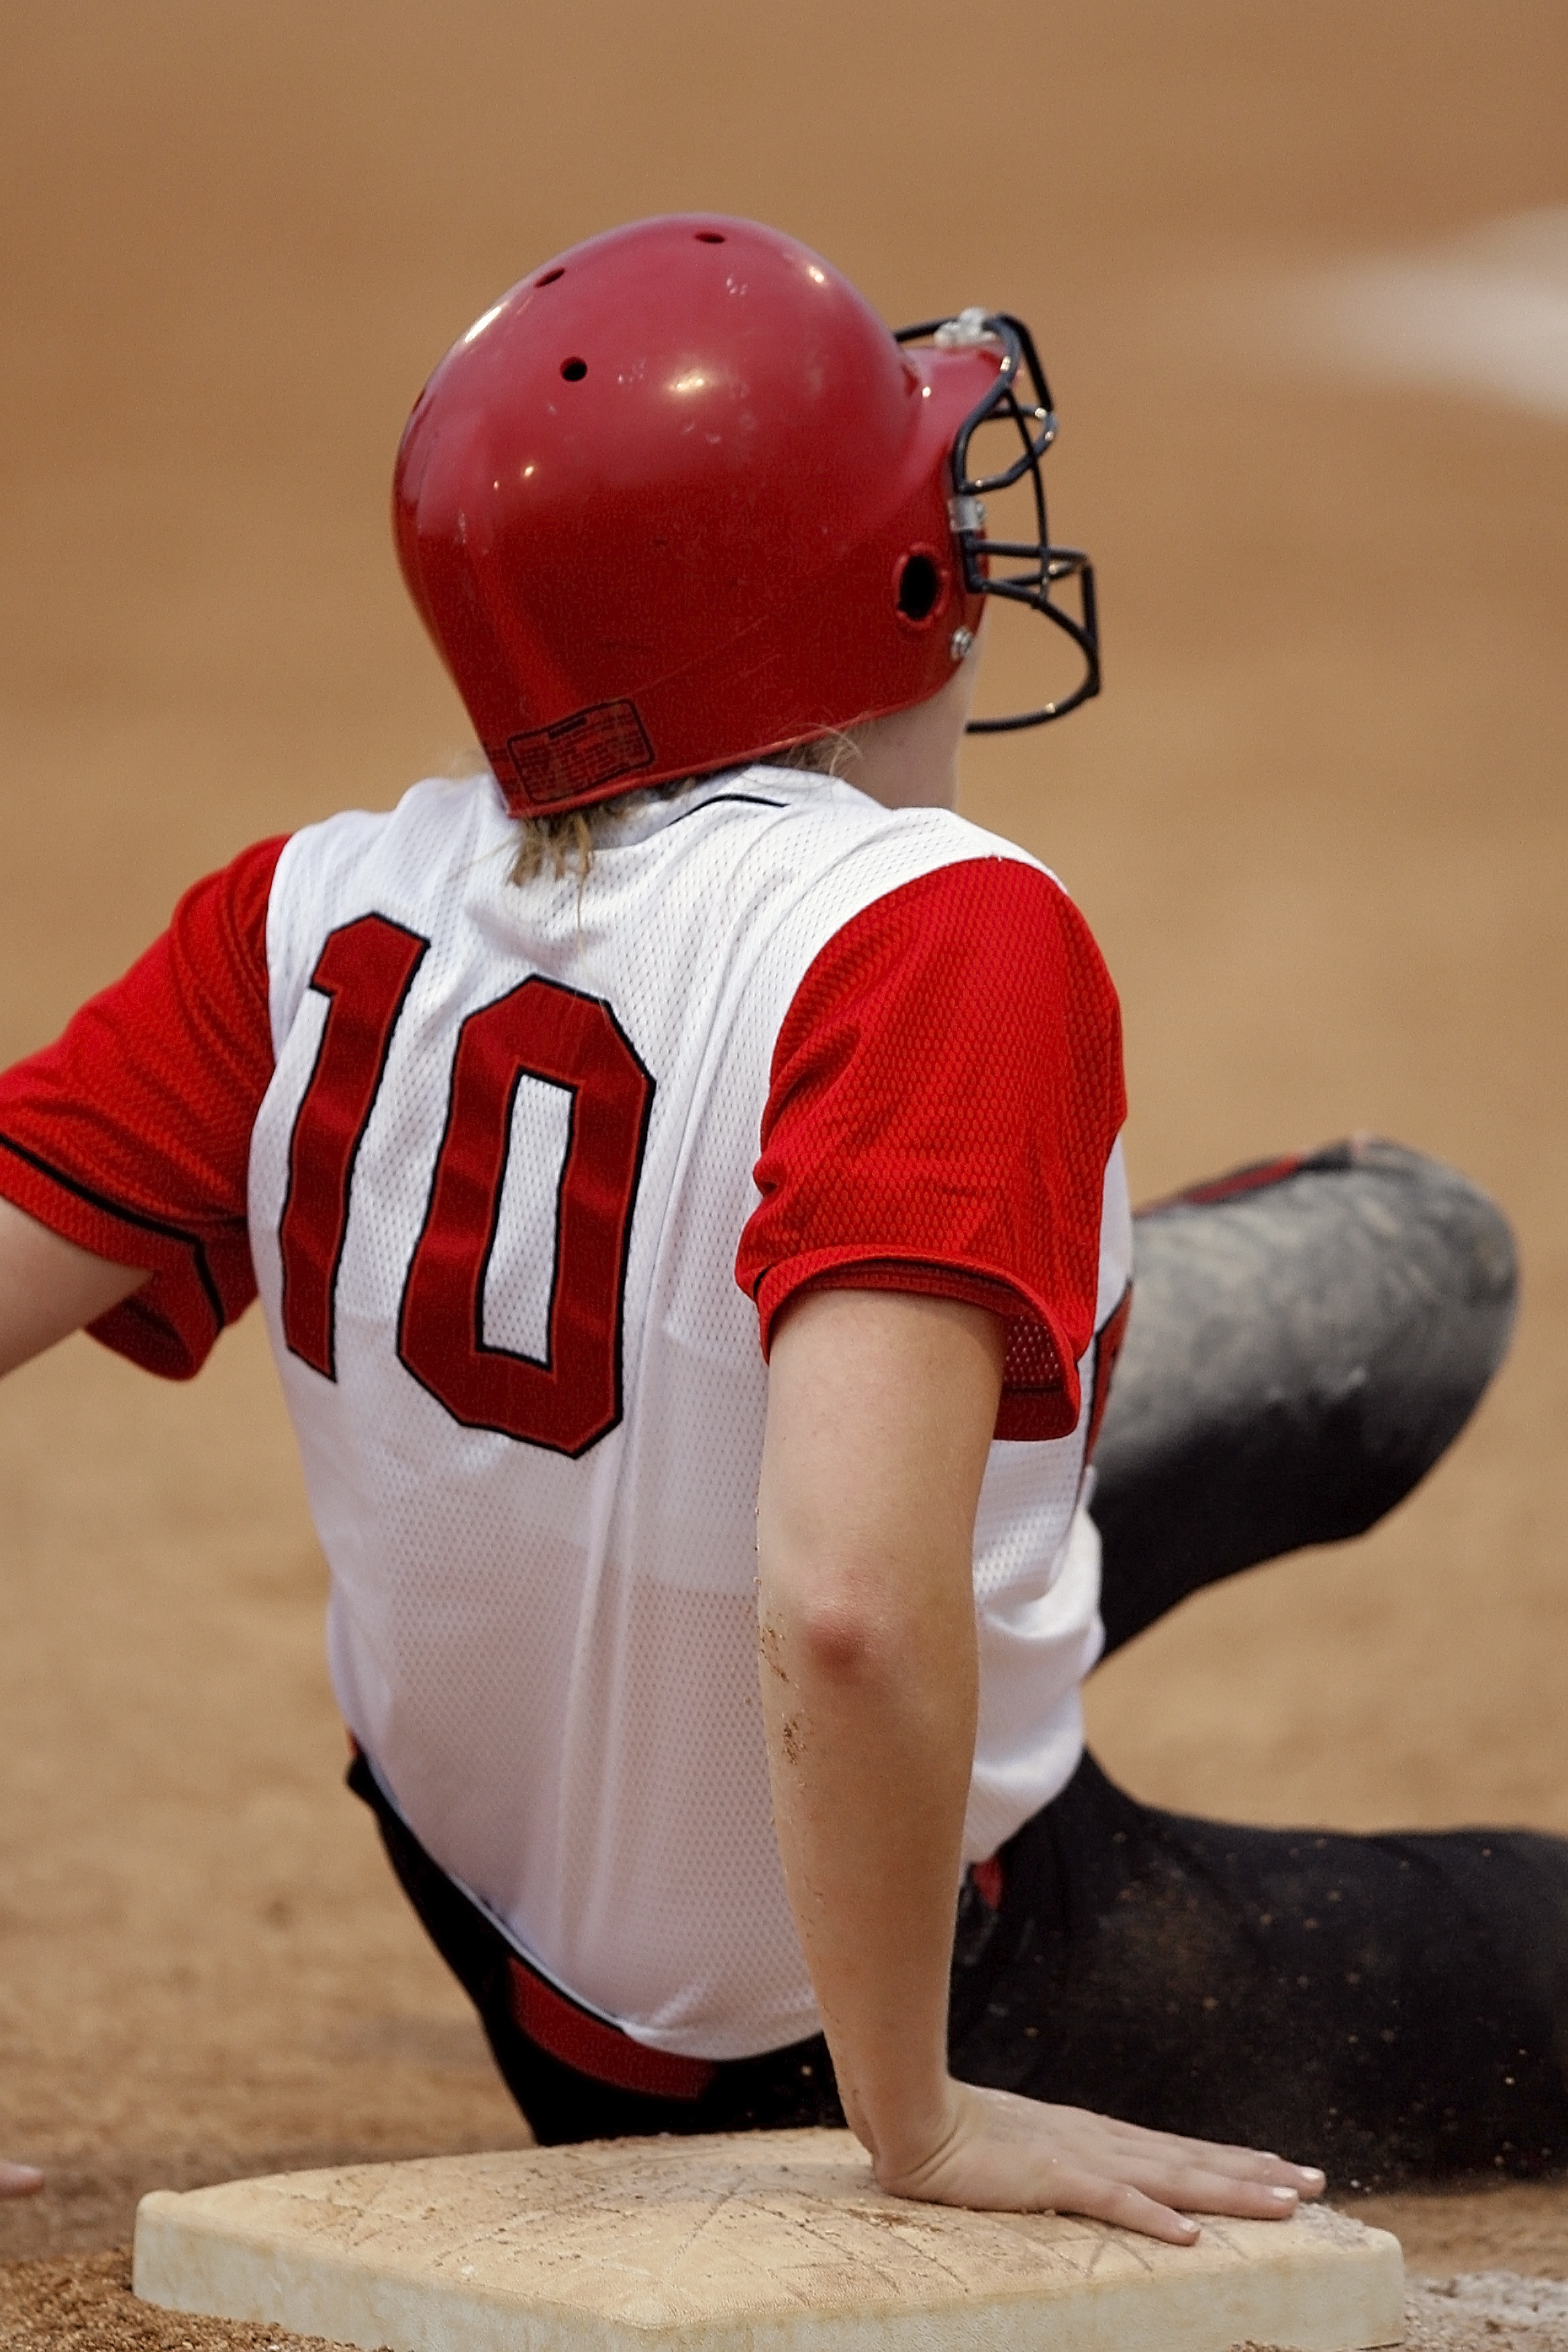
girl, baseball, sport, field, game, play, female, red, youth, athletic, dirt, action, runner, clothing, player, teenager, batter, sports, helmet, uniform, slide, base, athlete, safe, softball, baseball positions